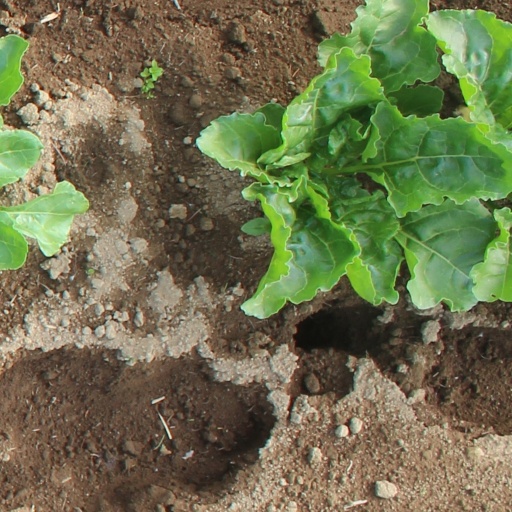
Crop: sugar beet